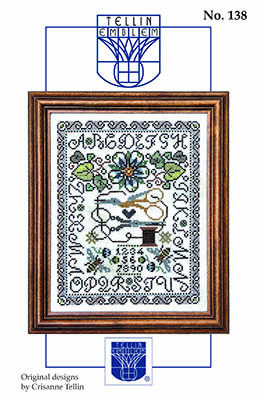
Scissor Sampler 2
Brand: Tellin Emblem
Category: Arts & Entertainment > Hobbies & Creative Arts > Arts & Crafts > Art & Crafting Tools > Craft Cutting & Embossing Tools > Thread & Yarn Cutters > Yarn Cutters